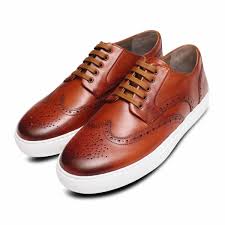
Label: Brogue